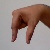
The image shows a hand gesture representing the letter 'Q' in Indian Sign Language.